List of compositions by Francis Poulenc

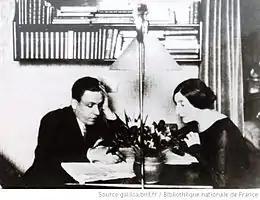
Poulenc and the harpsichordist in 1930

This is a list of works written by the French composer Francis Poulenc (1899–1963).